Midland, North Carolina

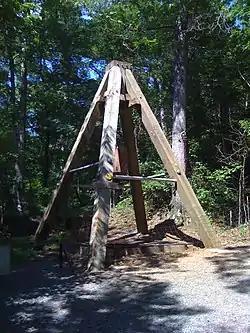
Reed Gold Mine

Midland began as a railroad town about 1913 with the arrival of rail service via the North Carolina Railroad (NCRR). Prior to this, a community named Garmon existed in the area (a few miles to the east) around the Garmon Mill begun by Michael Garmon in the late-1700s, and Garmon appears on an 1864 map of North Carolina. Another community located to the west, Cabarrus Station, also predated Midland as a railroad stop, and is now within the town's municipal limits. Midland was incorporated in 2000.